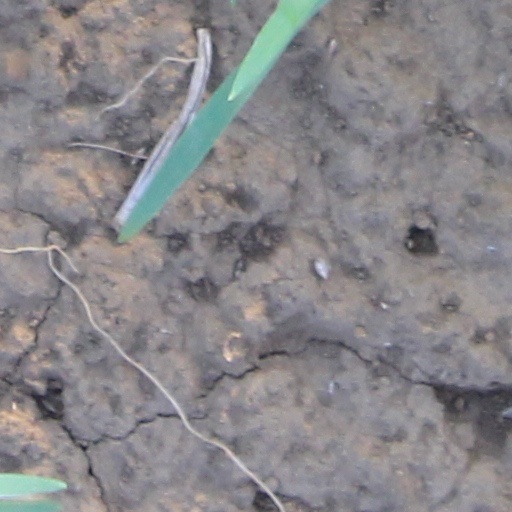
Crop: wheat